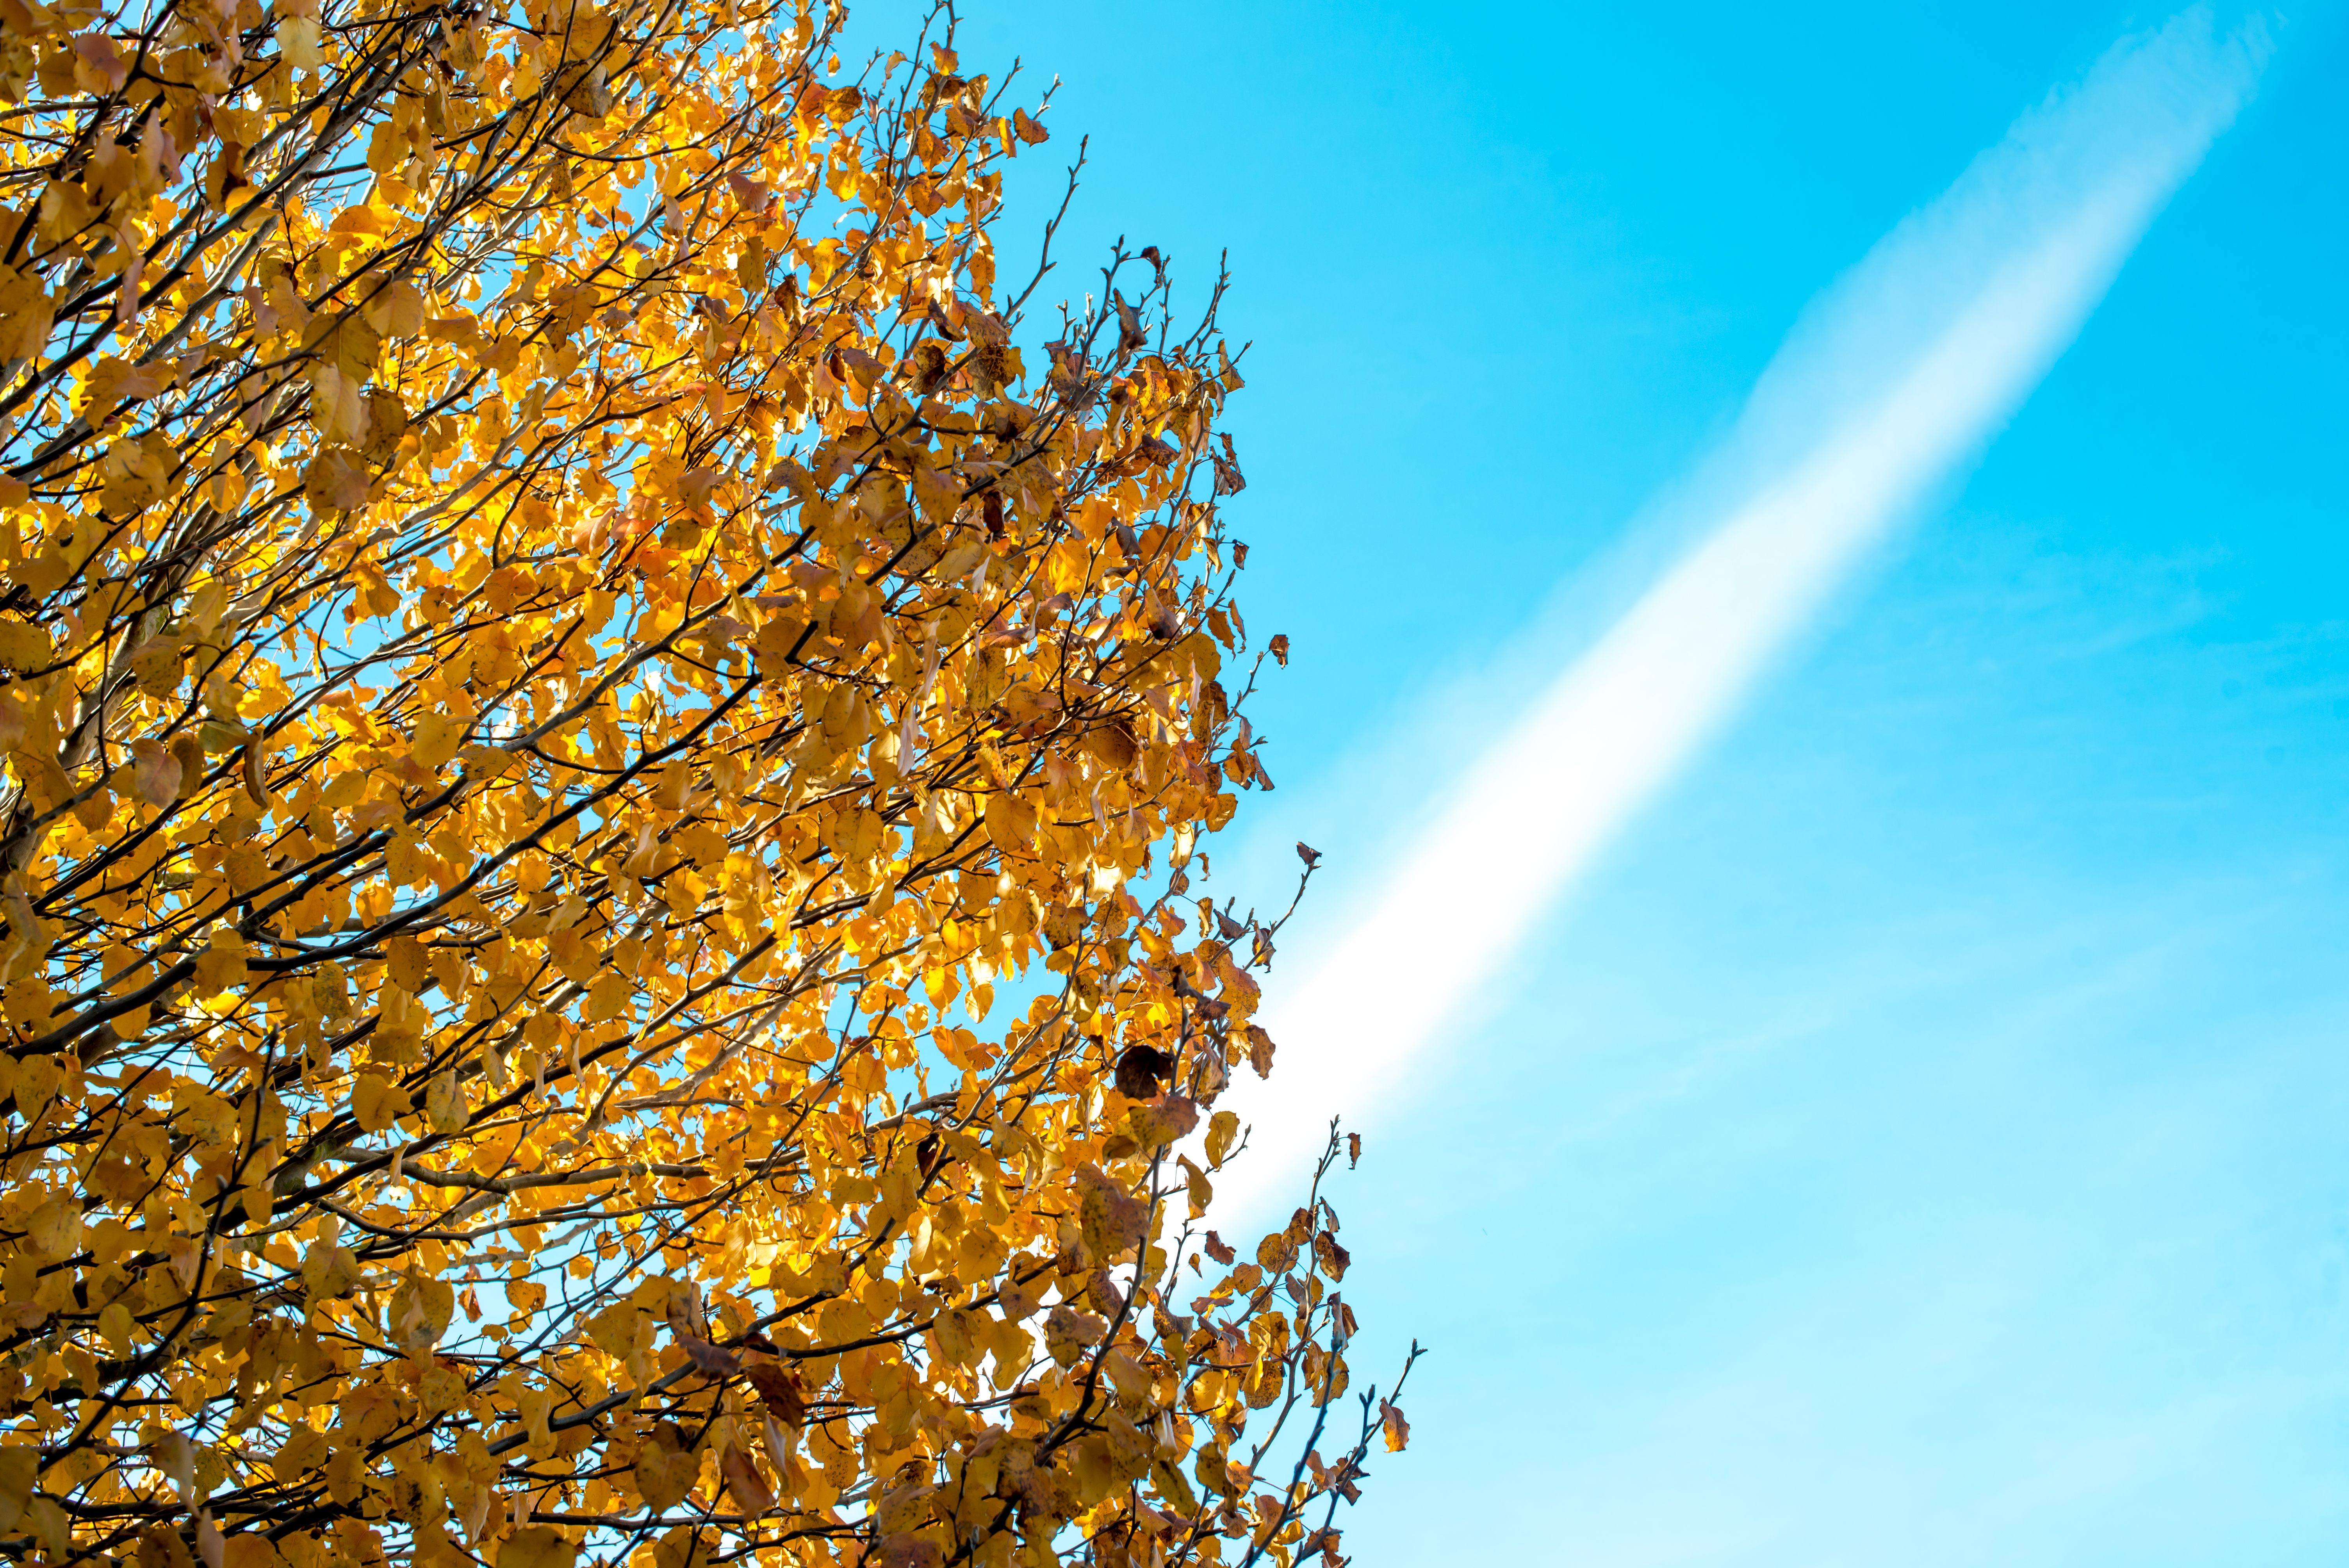
tree, nature, branch, winter, plant, sky, white, photography, sunlight, leaf, photo, orange, green, reflection, relax, color, autumn, blue, nikon, black, yellow, season, leaves, photos, art, clouds, gold, raw, afternoon, january, colorphotography, nikond600, soothing, woody plant